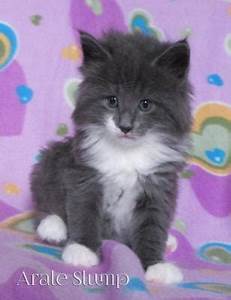
Label: cat